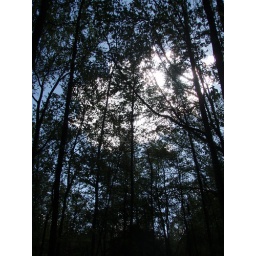
A silhouette of trees against a Spring sky